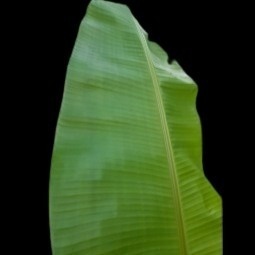
Label: Calcium